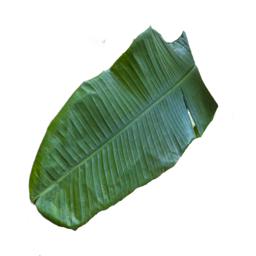
Label: BHIMKOL